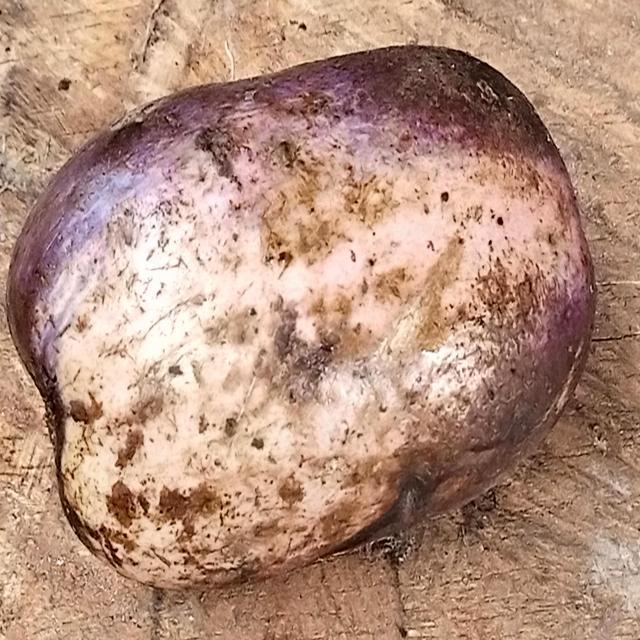
Plum grade: unripe